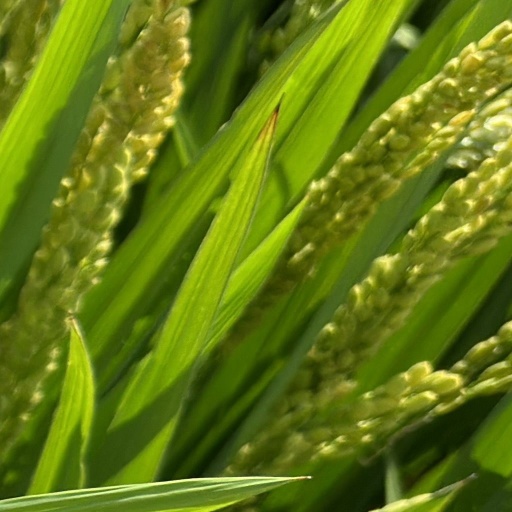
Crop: rice